Robert Doar

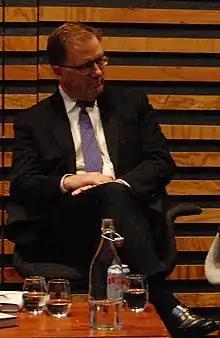
Doar in April 2017

Robert Larkin Doar is an American businessman, writer, and former public administrator serving as the president of the American Enterprise Institute. His research focuses on federal and state antipoverty policies and safety net programs.